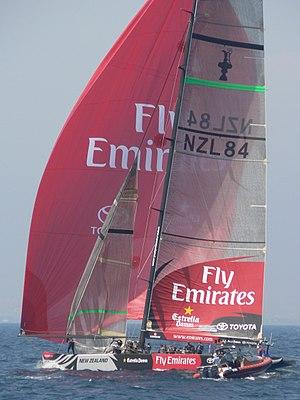
Emirates Team New Zealand, auparavant Team New Zealand, est un syndicat néo-zélandais participant à la Coupe de l'America. Son propriétaire est Grant Dalton.